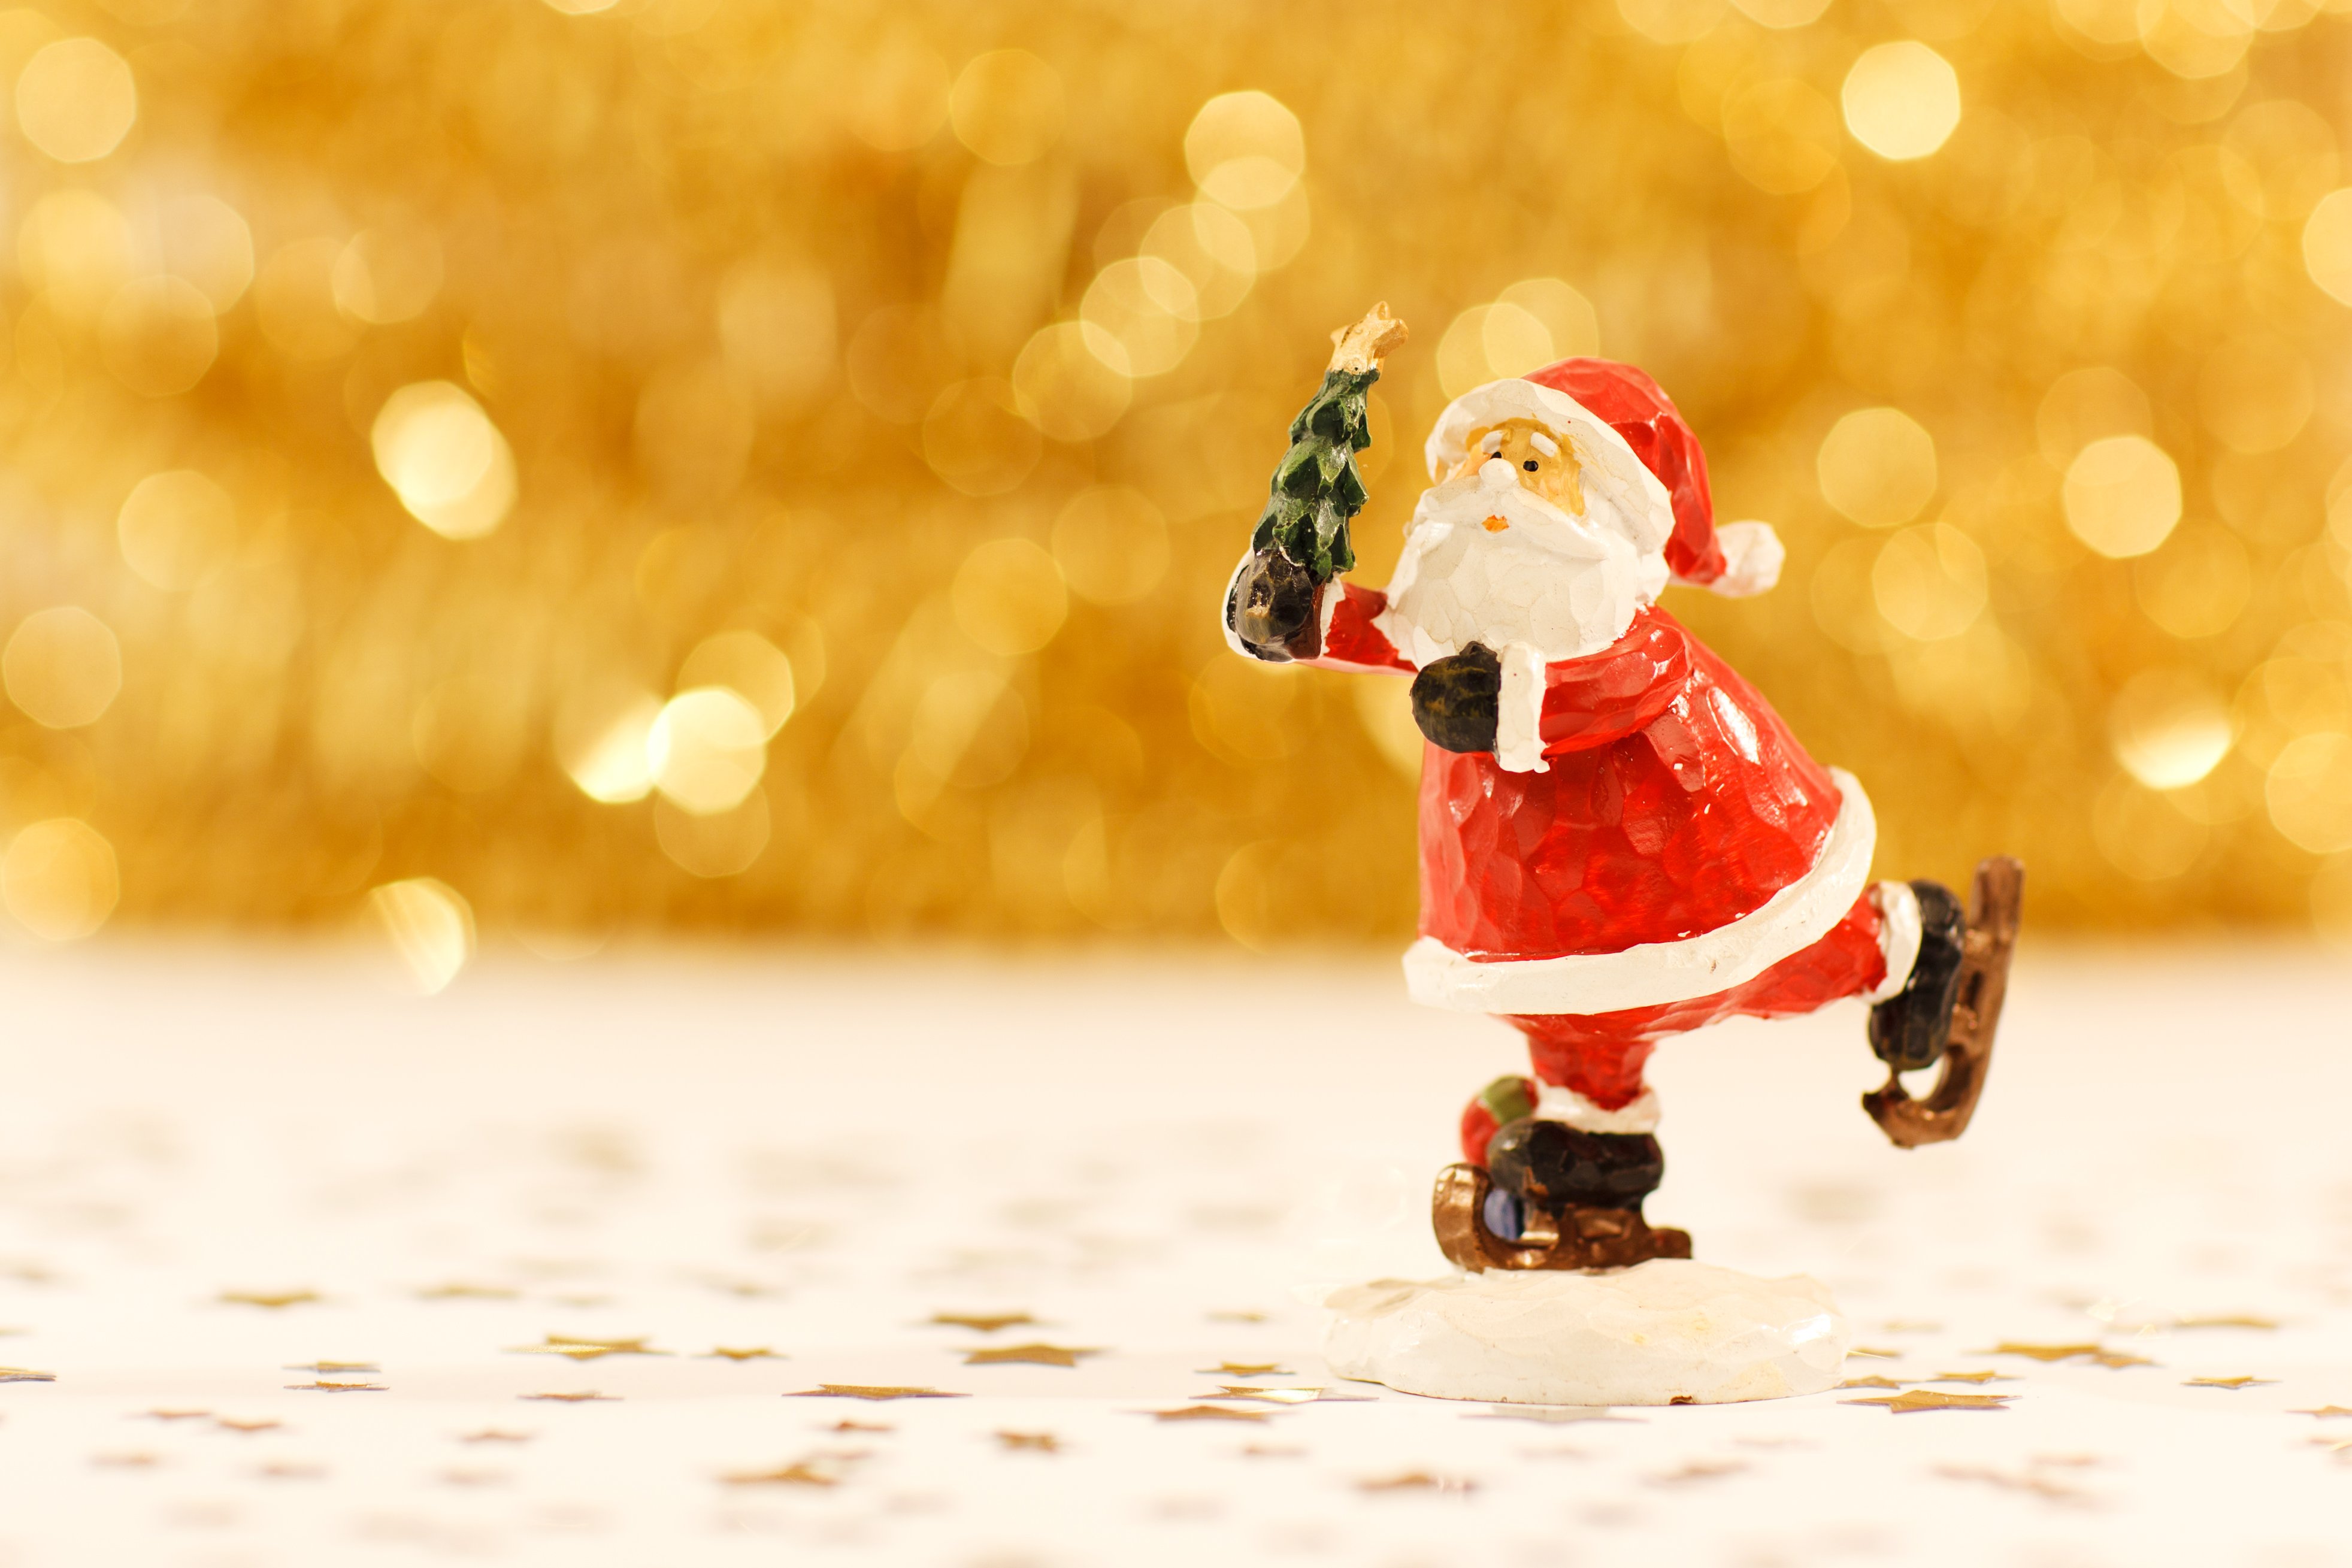
snow, bokeh, celebration, decoration, red, christmas, toy, santa, christmas decoration, figurine, snowman, xmas, santa claus